Mycena aurantiomarginata

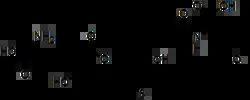
Mycenaaurin A

In 2010, a pigment compound isolated and characterized from fruit bodies of "Mycena aurantiomarginata" was reported as new to science by Robert Jaeger and Peter Spiteller in the "Journal of Natural Products". The chemical, mycenaaurin A, is a polyene compound that consists of a tridecaketide (i.e., 13 adjacent methylene bridge and carbonyl functional groups with two amino acid moieties on either end of the molecule). The authors posit that the flanking amino acid groups are probably derived biosynthetically from "S"-Adenosyl methionine. The tridecaketide itself contains an alpha-pyrone, a conjugated hexaene, and a single alkenyl moiety. Jaeger and Spiteller suggest that mycenaaurin A might function as a defense compound, since it exhibits antibacterial activity against the Gram-positive bacterium "Bacillus pumilus". The chemical is only present in the fruit bodies, and not in the colorless mycelia. An earlier screening for antimicrobial activity in the fruit bodies revealed a weak ability to inhibit the growth of the fungi "Candida albicans" and "Aspergillus fumigatus".